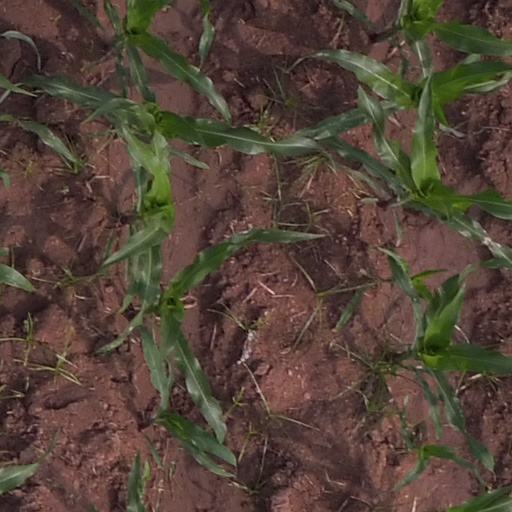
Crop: maize; corn